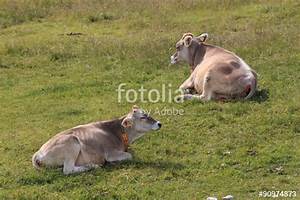
Label: mucca